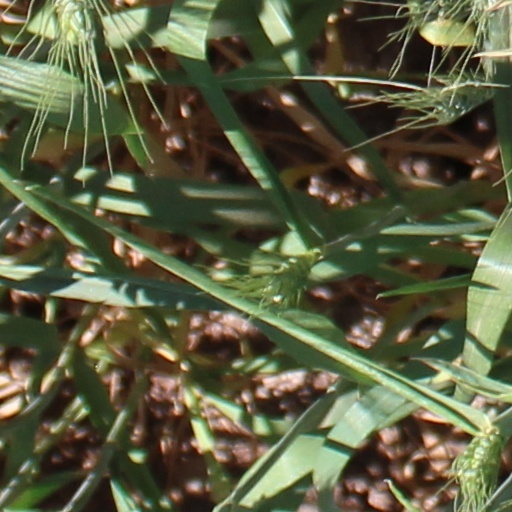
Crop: wheat